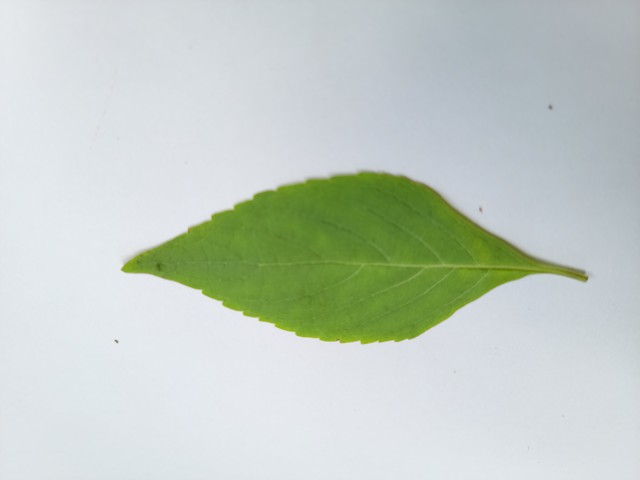
Plant: ramtulsi